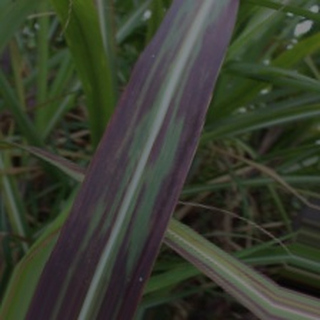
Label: sugarcane_bacterial_blight